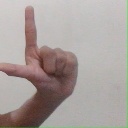
अक्षर: ल